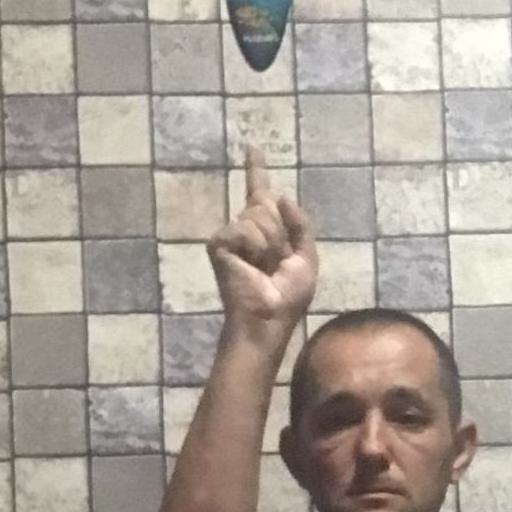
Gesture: one